Answer in natural language. Considering the relative positions, is black lshaped countertop (marked A) to the left or right of Doorway (marked C)? Choose between the following options: right or left
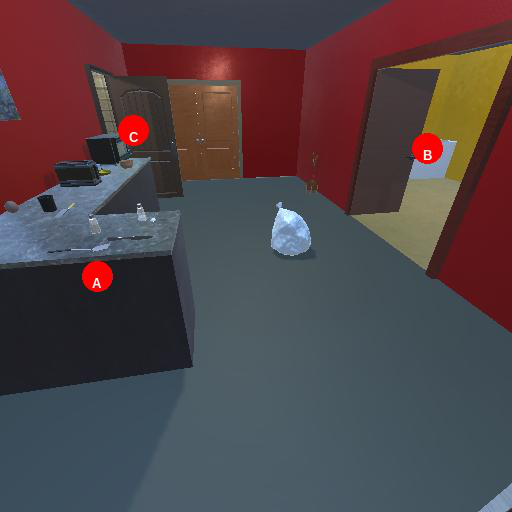
<answer>right</answer>